Statue of Liberty

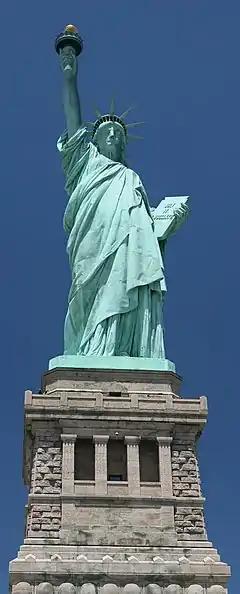
As viewed from the ground on Liberty Island

The statue was examined in great detail by French and American engineers as part of the planning for its centennial in 1986. In 1982, it was announced that the statue was in need of considerable restoration. The engineers were faced with a lack of detailed drawings and documentation, as well as major structural changes in prior decades. A careful study had revealed that the right arm had been improperly attached to the main structure. It was swaying more and more when strong winds blew and there was a significant risk of structural failure. In addition, the head had been installed off center, and one of the rays was wearing a hole in the right arm when the statue moved in the wind. The armature structure was badly corroded, and about two percent of the exterior plates needed to be replaced. Although problems with the armature had been recognized as early as 1936, when cast iron replacements for some of the bars had been installed, much of the corrosion had been hidden by layers of paint applied over the years.